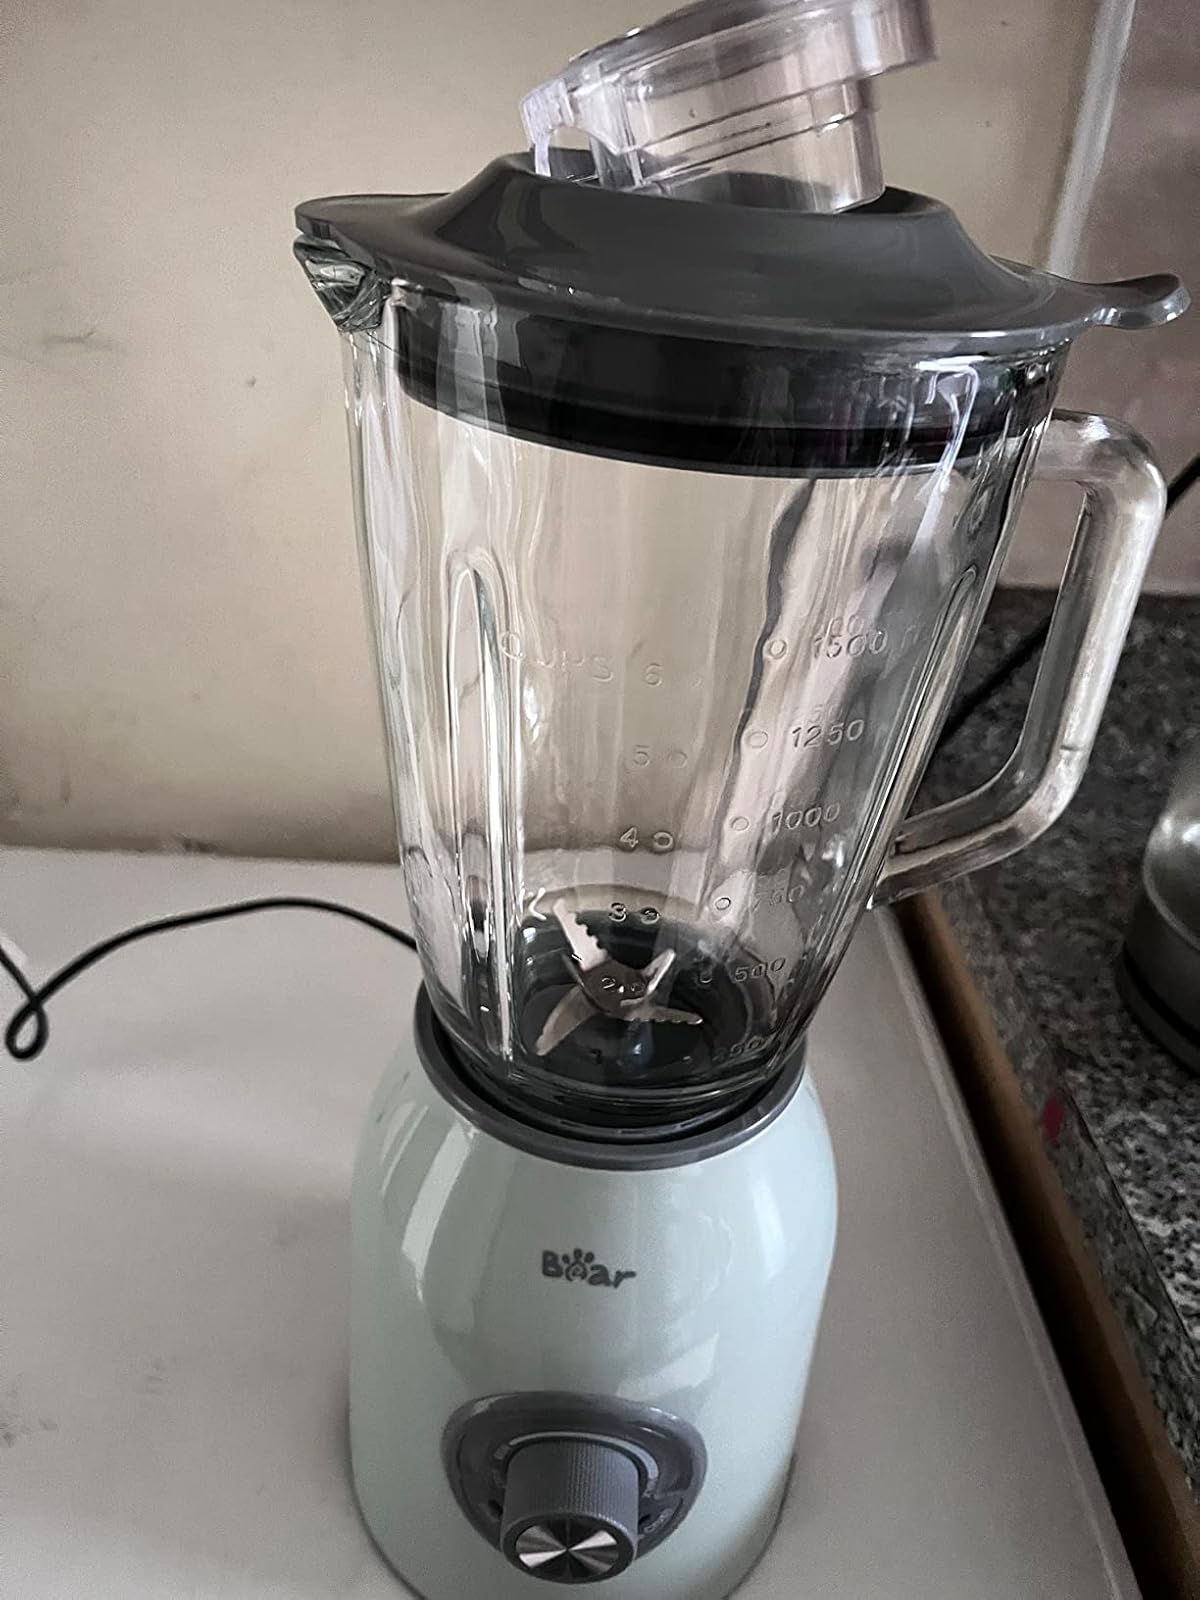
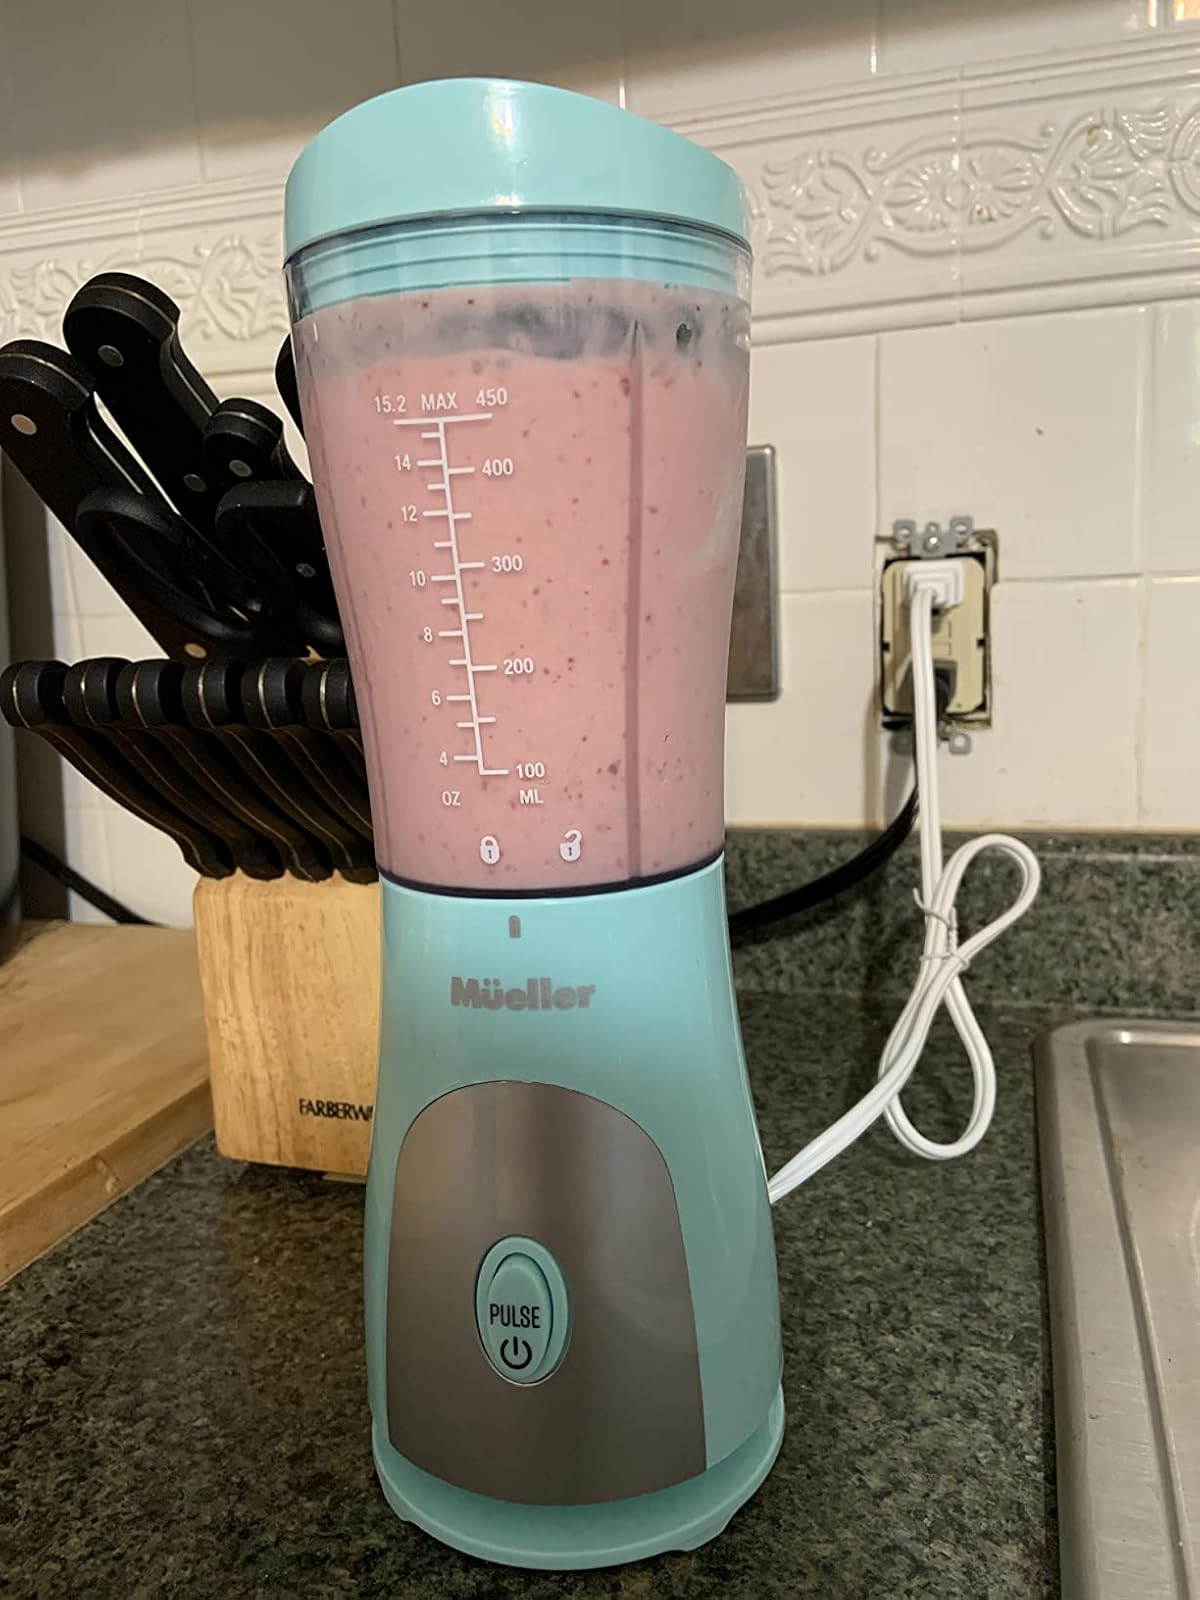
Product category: items_blender
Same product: no